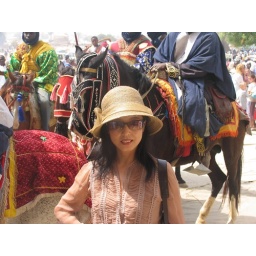
YGL in hat at durbar, two horses 1 2005